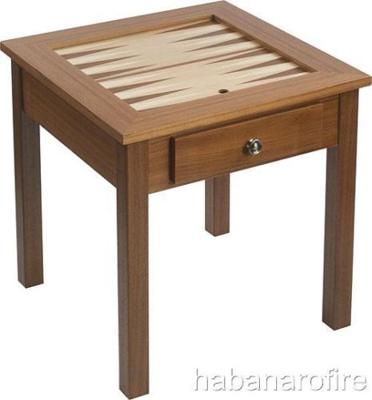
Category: table